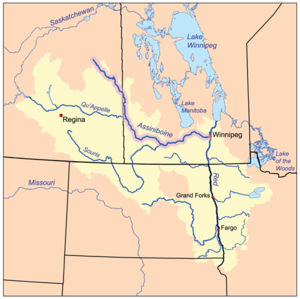
Assiniboine River
Red Rivers afvandingsområde, med Assiniboine River fremhævet
Assiniboine River 1.070 km lang flod som løber over prærierne i det vestlige Canada i provinserne Saskatchewan og Manitoba. Den er et tilløb til Red River. Assiniboine er en typisk meanderende flod. Dens hovedtilløb er floderne Qu'Appelle, Souris og Whitesand.